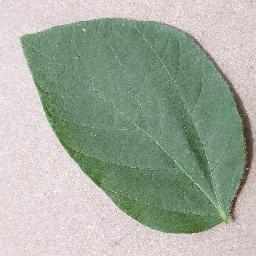
Label: Soybean___healthy